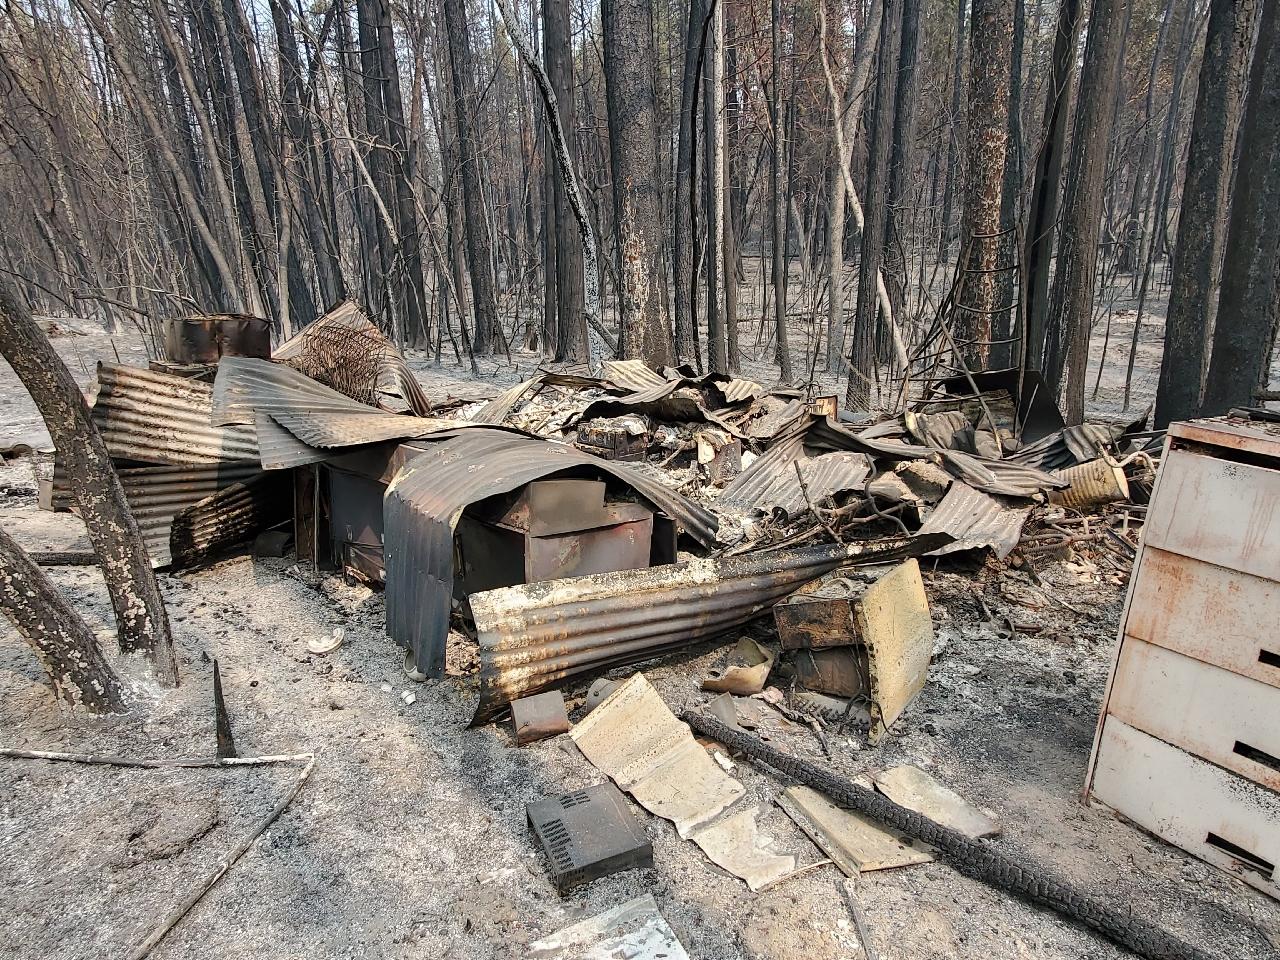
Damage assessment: destroyed